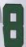
Number: 8